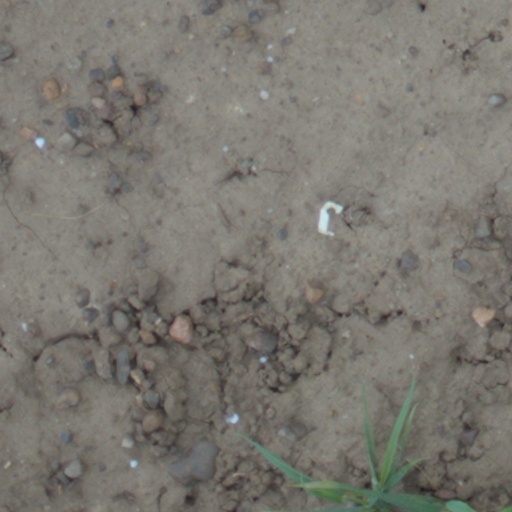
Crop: wheat